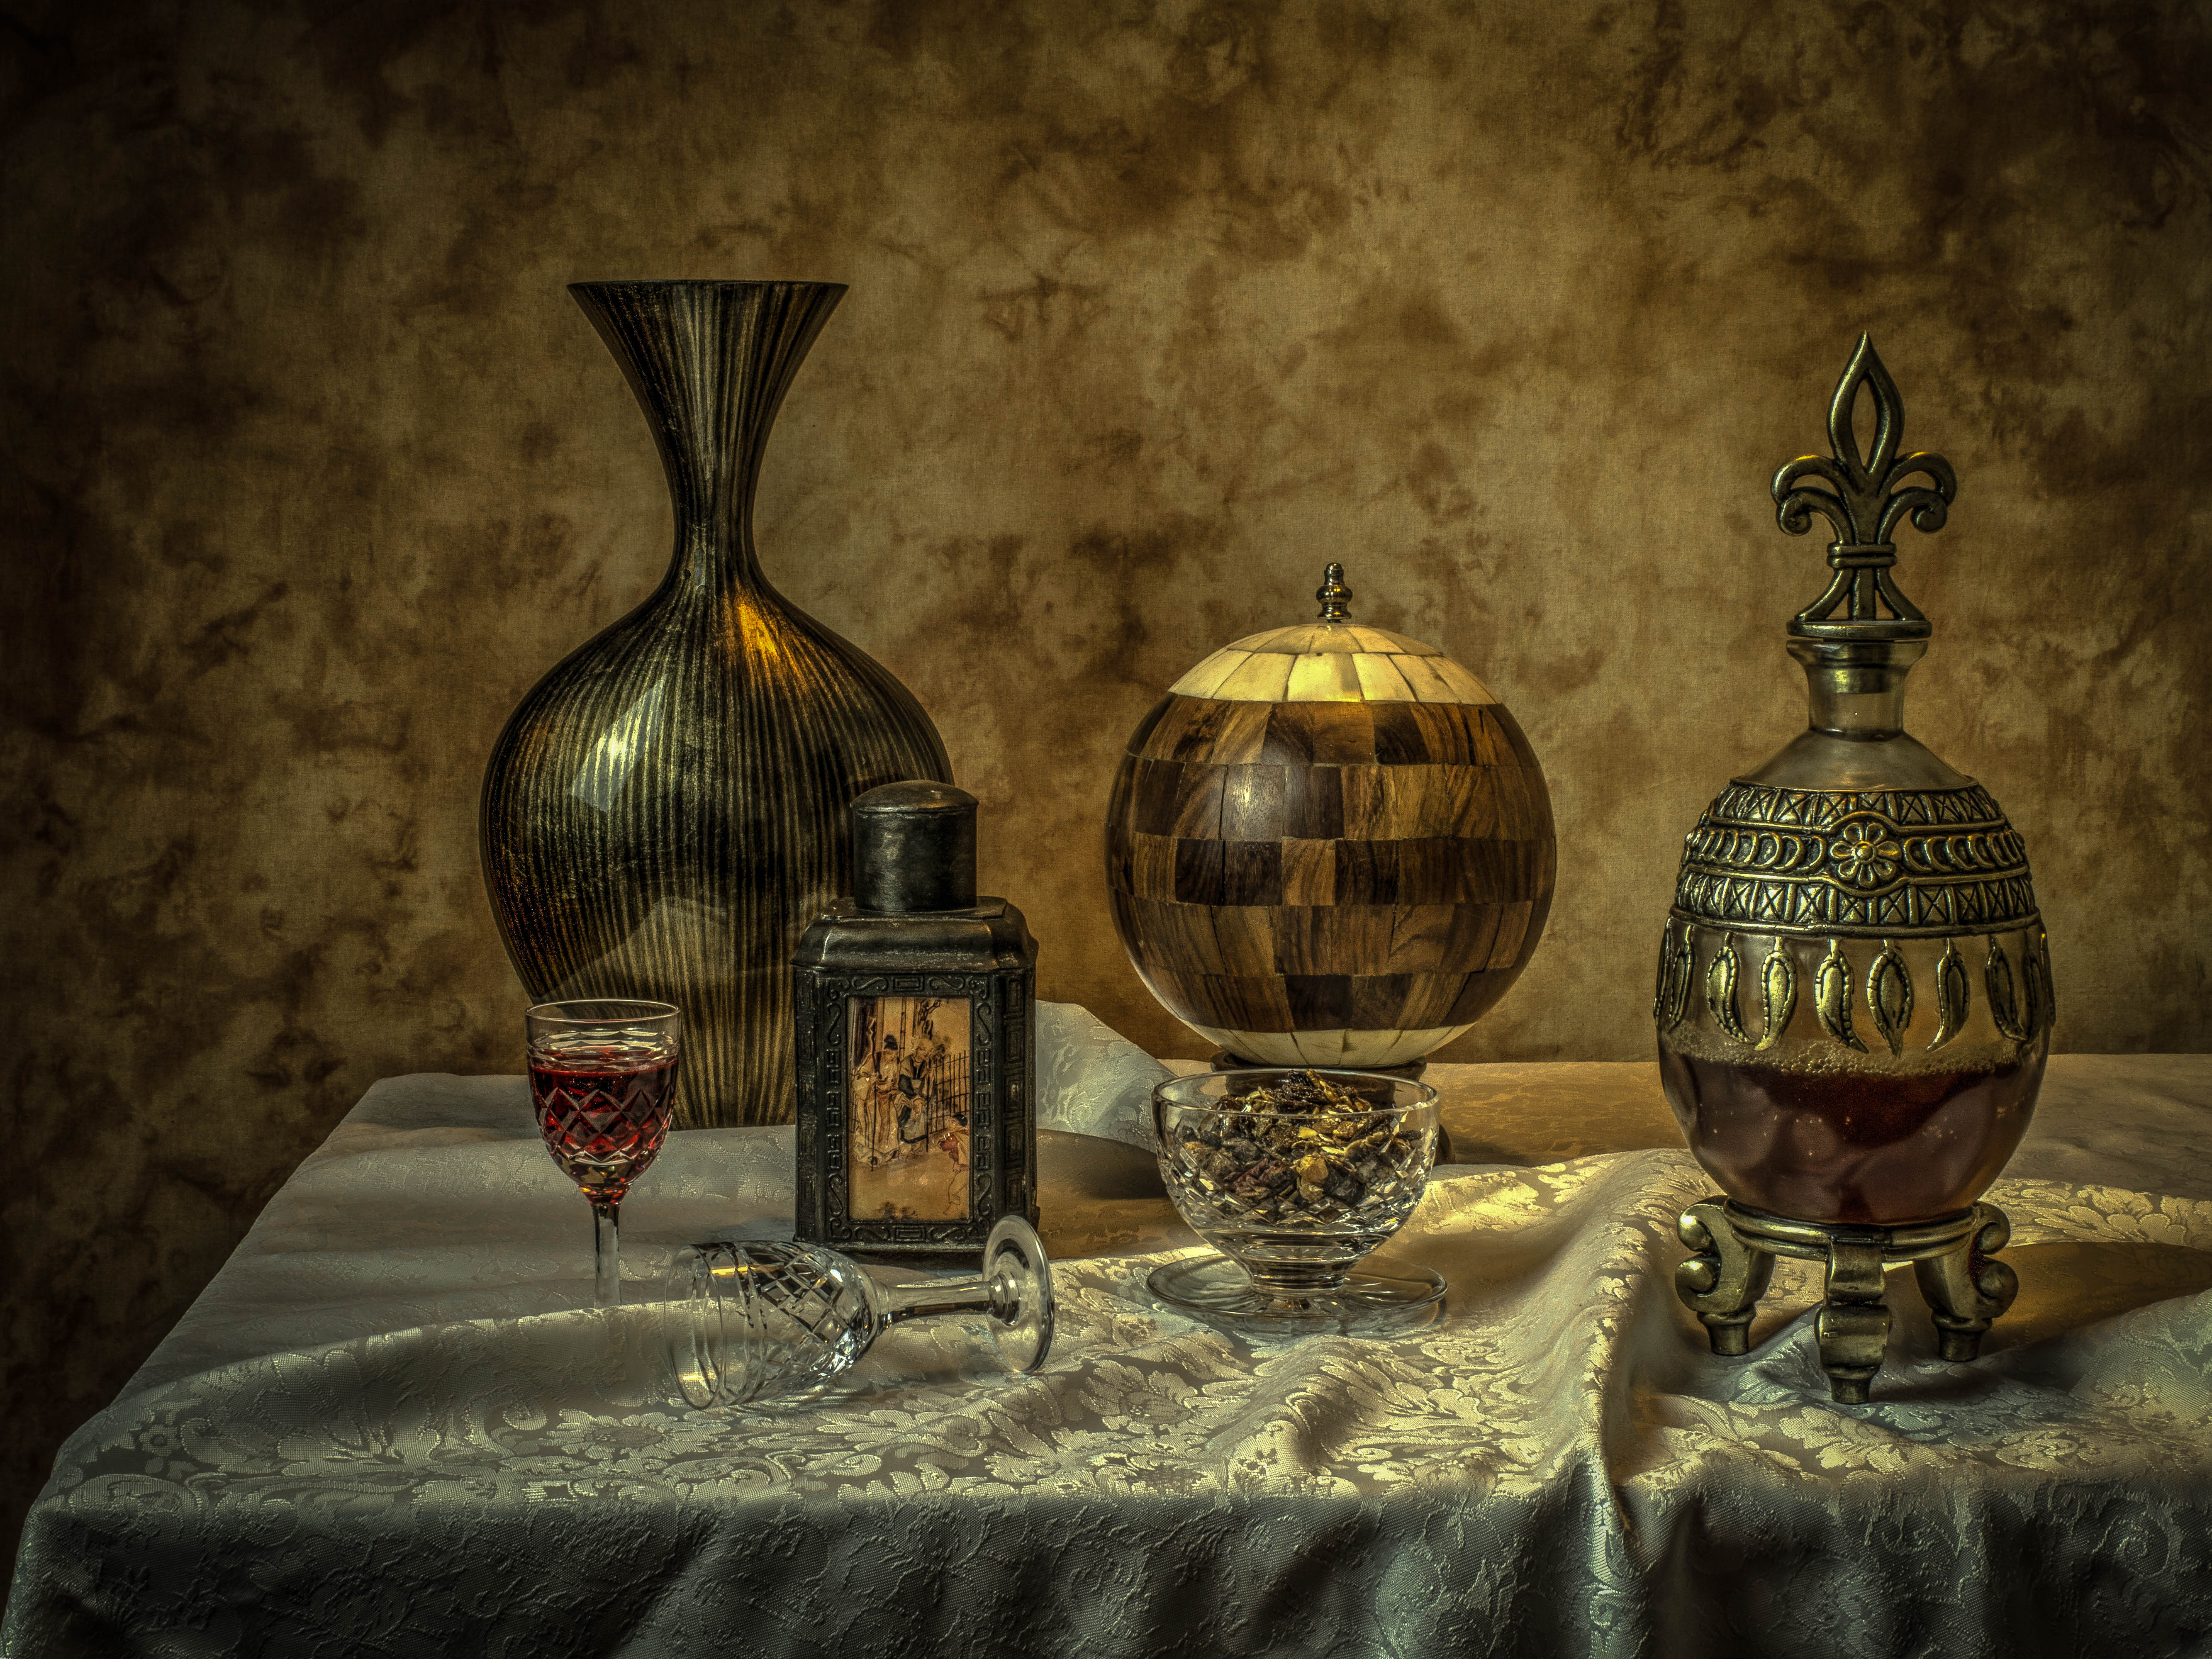
darkness, lighting, still life, painting, stilllife, still life photography, ancient history, distilled beverage